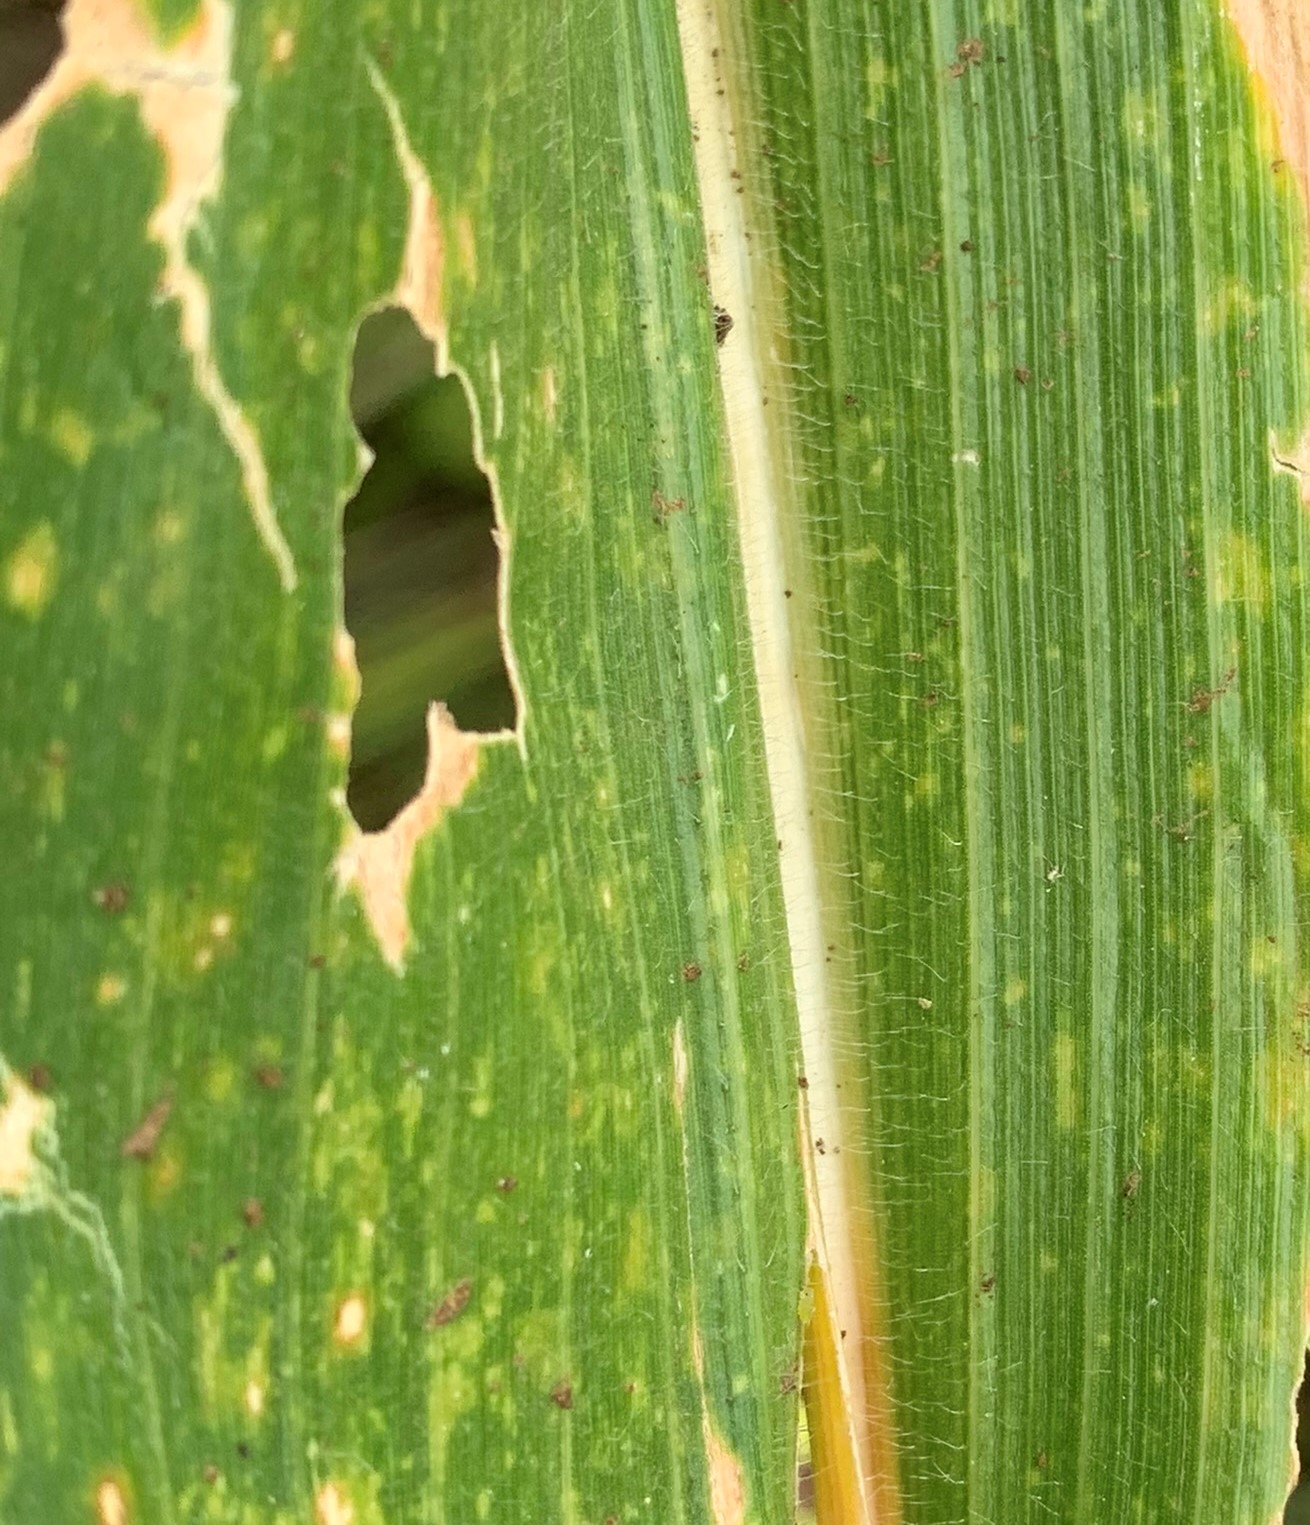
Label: MLN